Shahr-e Sukhteh

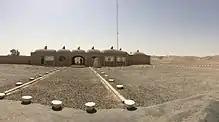
Entrance to the Burnt City

The settlement appeared around 3550 BC. As per Massimo Vidale's 2021 lecture, the city would have had four stages of civilization and would have been burnt down three times before being abandoned. This abandonment was thought previously to have taken place around 1800 BC by the Italian archaeological mission there, but research based on calibrated radiocarbon samples in nearby site Tappeh Graziani, by a mission of Italian and Iranian archaeologists led by Barbara Helwing and Hassan Fazeli Nashli, showed that the site was abandoned around 2350 BC. This abandonment is now considered to be around 2300 BC, and new chronological and stratigraphical sequence in the later excavations at Shahr-i Sokhta (2018–2019), published in 2022, based on areas 26, 33, 35, and 36 are as follows: